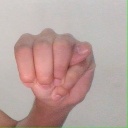
अक्षर: म